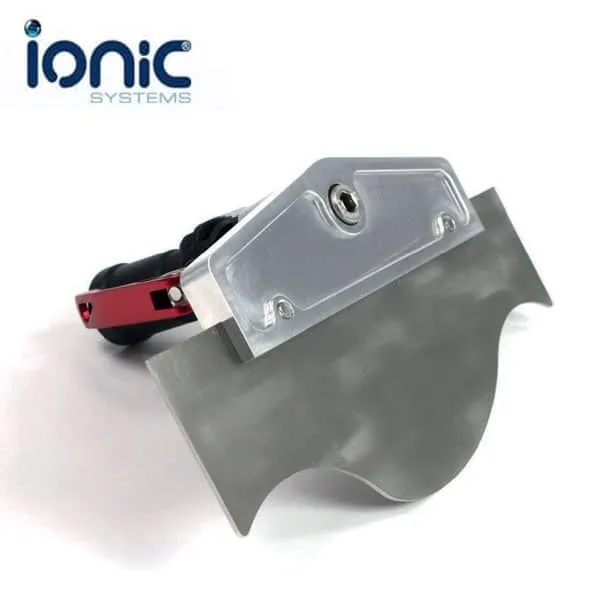
Metall-Dachschaber & Kopfaufsatz-Set – Sicheres Entfernen von Moos vom Boden aus
Mit dem Metall-Dachschaber & Kopfaufsatz-Set beseitigen Sie Moos, Algen und Schmutz auf Dächern , ohne selbst auf das Dach steigen zu müssen. Wählen Sie einfach die passende Metallklinge für Ihr Ziegelprofil , befestigen Sie den Aufsatz an einer wasserführenden Teleskopstange , setzen ihn am oberen Dachrand an und ziehen das Werkzeug nach unten – schon wird der Bewuchs schnell und gründlich entfernt. Highlights Sichere Arbeit vom Boden aus – kein Betreten des Dachs notwendig Mehrere Metallklingen für unterschiedliche Dachziegel-Profile Kompatibel mit Hydra-Grafter-Kopf und wasserführenden Teleskopstangen Jetzt inklusive Drahtbürste für besonders hartnäckige Verschmutzungen Ideal für professionelle Dachreiniger wie auch für private Anwender Lieferumfang Metall-Dachschaber mit verschiedenen Klingenprofilen Kopfaufsatz für Hydra-Grafter-Teleskopstangen Drahtbürste für gründliche Nachreinigung
Brand: Ionic Systems
Category: Home & Garden > Lawn & Garden > Outdoor Power Equipment Accessories > Pressure Washer Accessories > Roof Cleaners